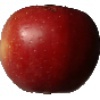
Label: Apple Braeburn 1